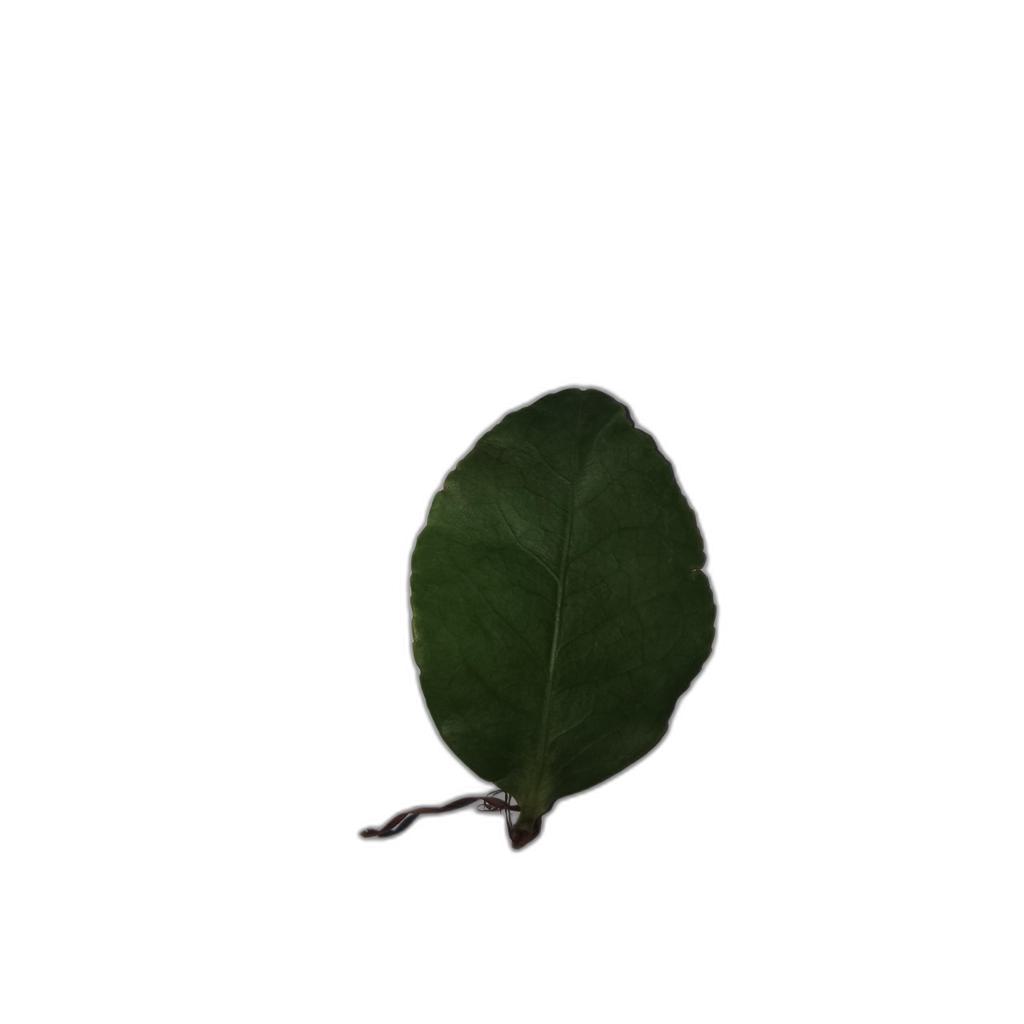
Label: Healthy